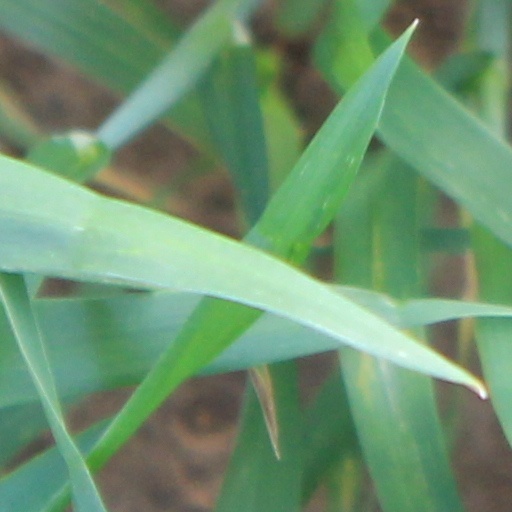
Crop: wheat